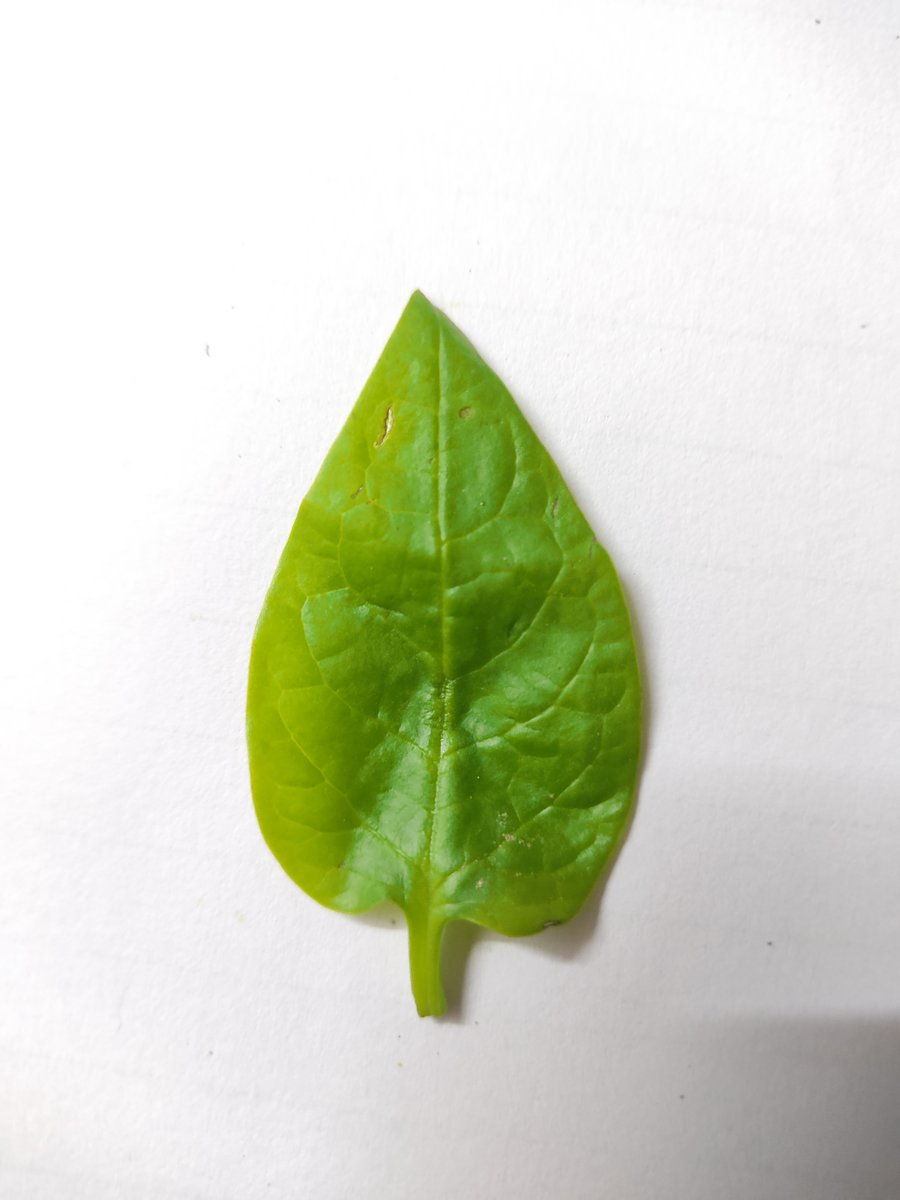
Label: Healthy-Leaf